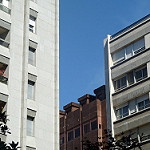
Label: buildings